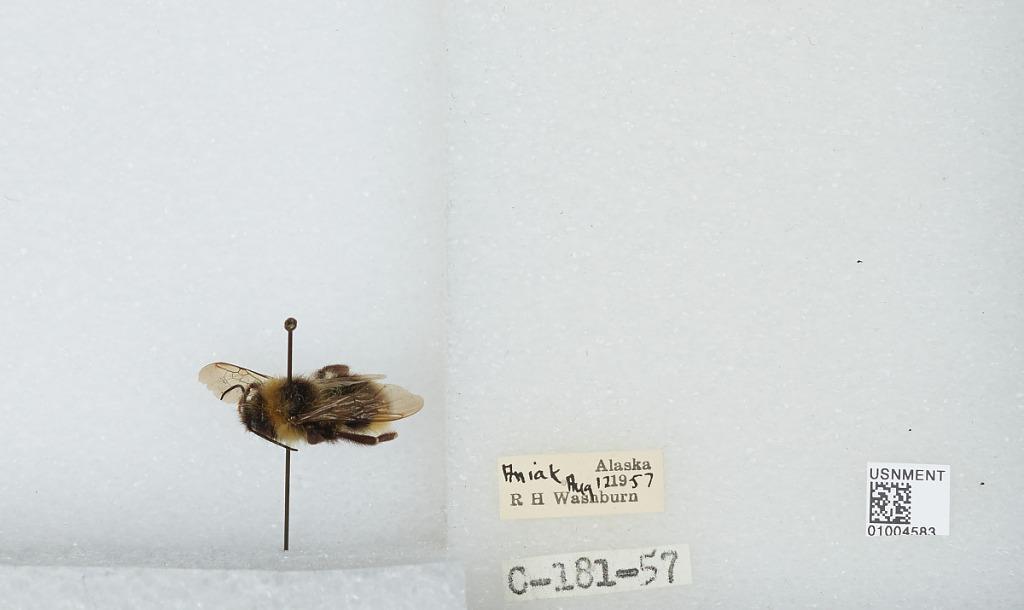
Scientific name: Bombus (Psithyrus) ashtoni (Cresson)
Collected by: R. Washburn
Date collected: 1957-8-12
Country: United States
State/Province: Alaska
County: Bethel
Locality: Aniak
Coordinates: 61.5788, -159.55